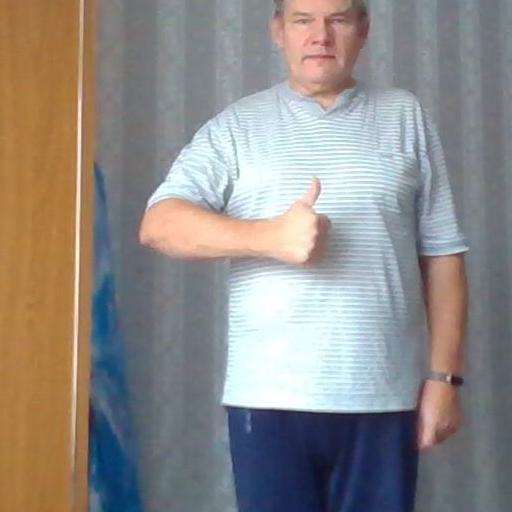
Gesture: like